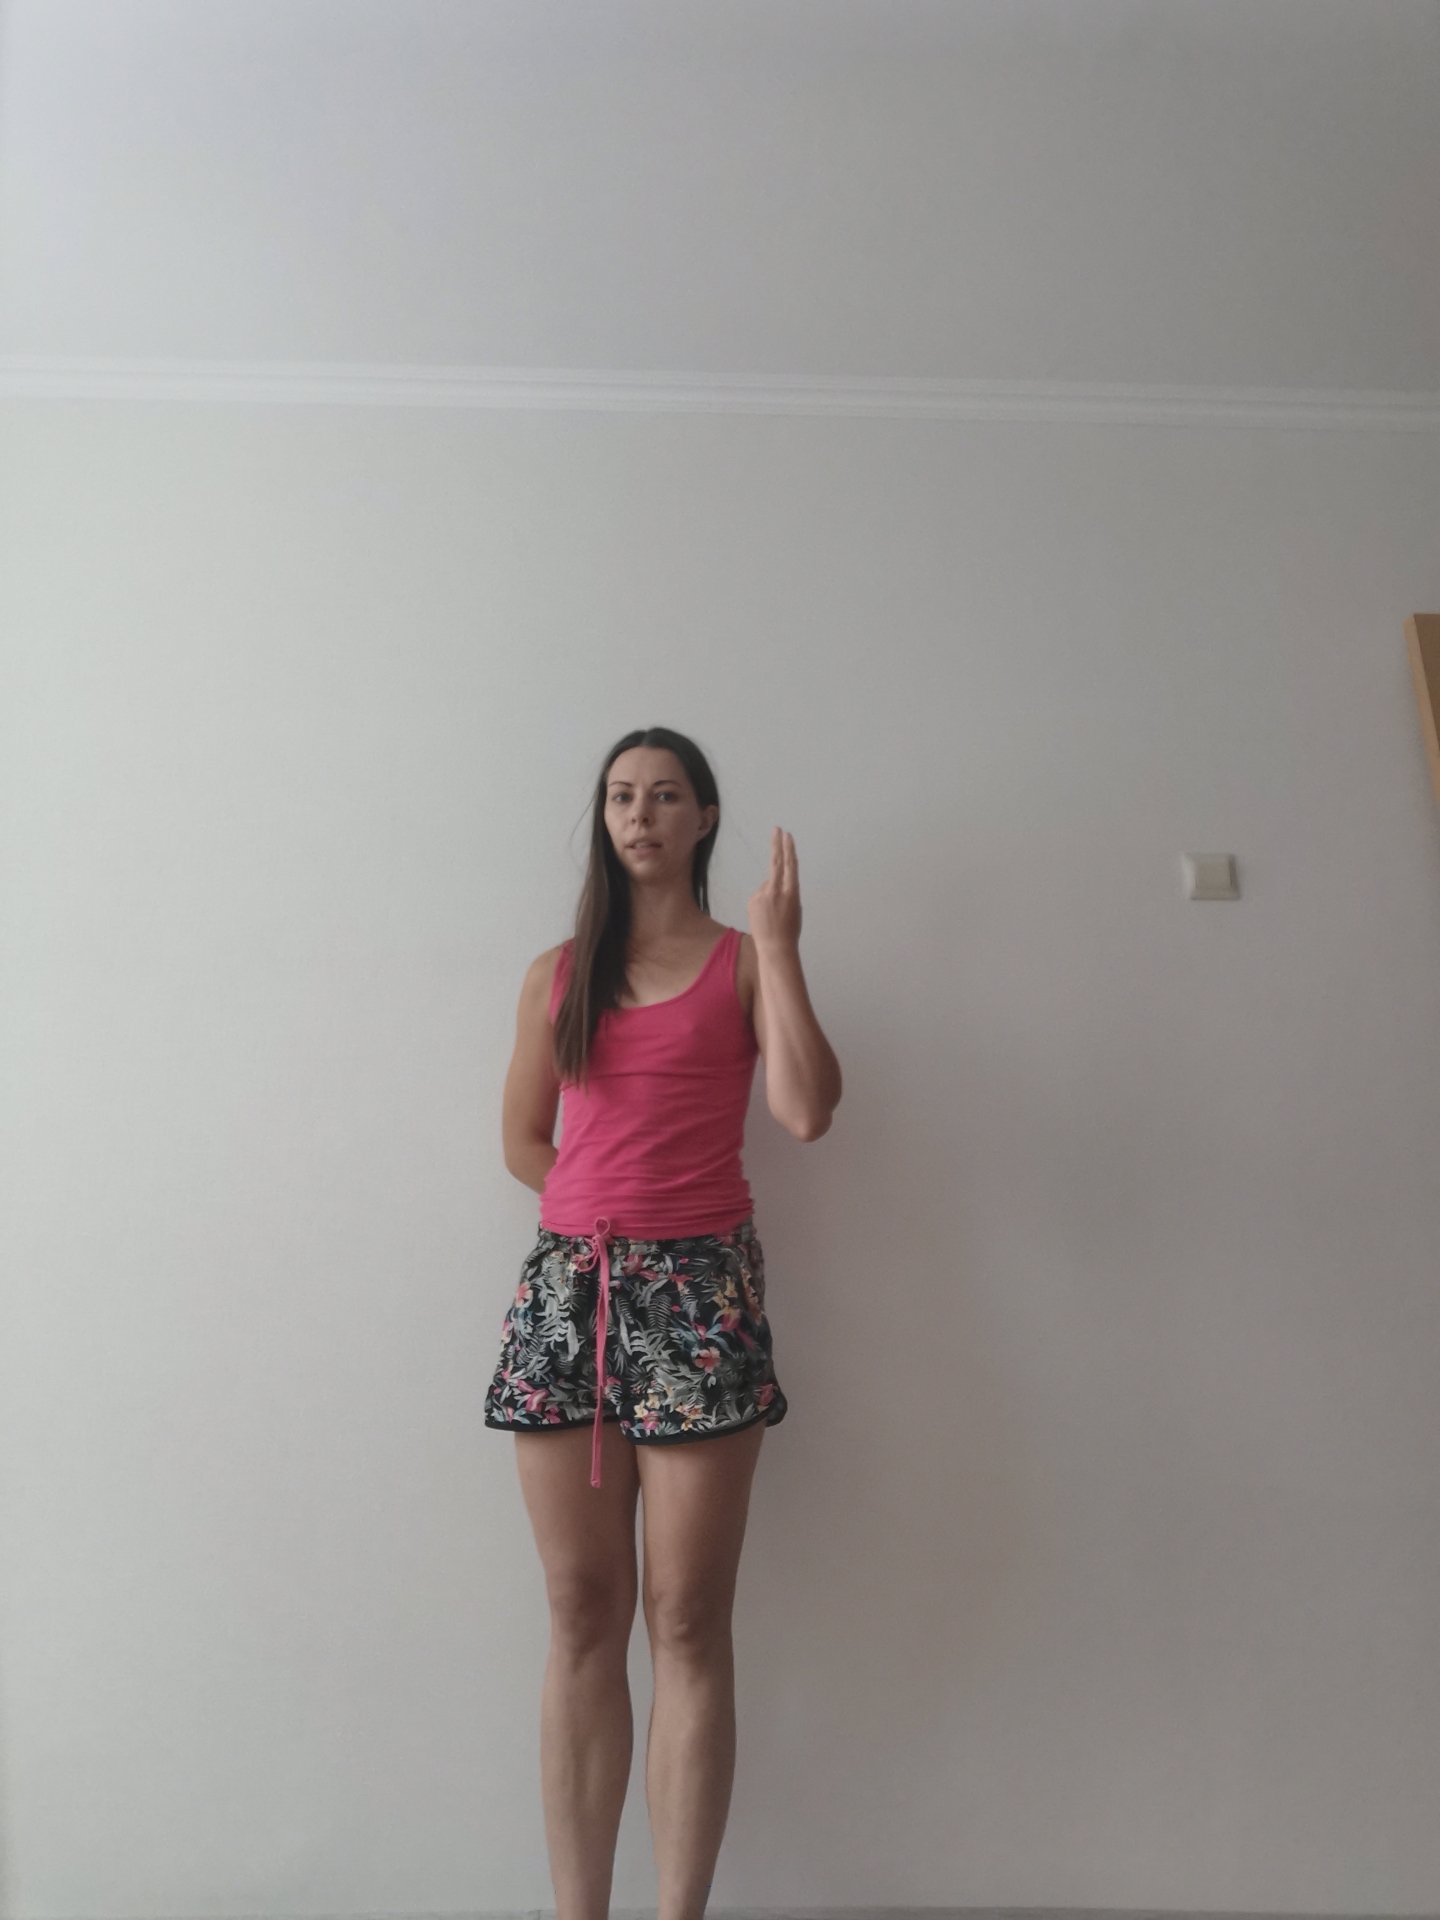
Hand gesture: two_up_inverted